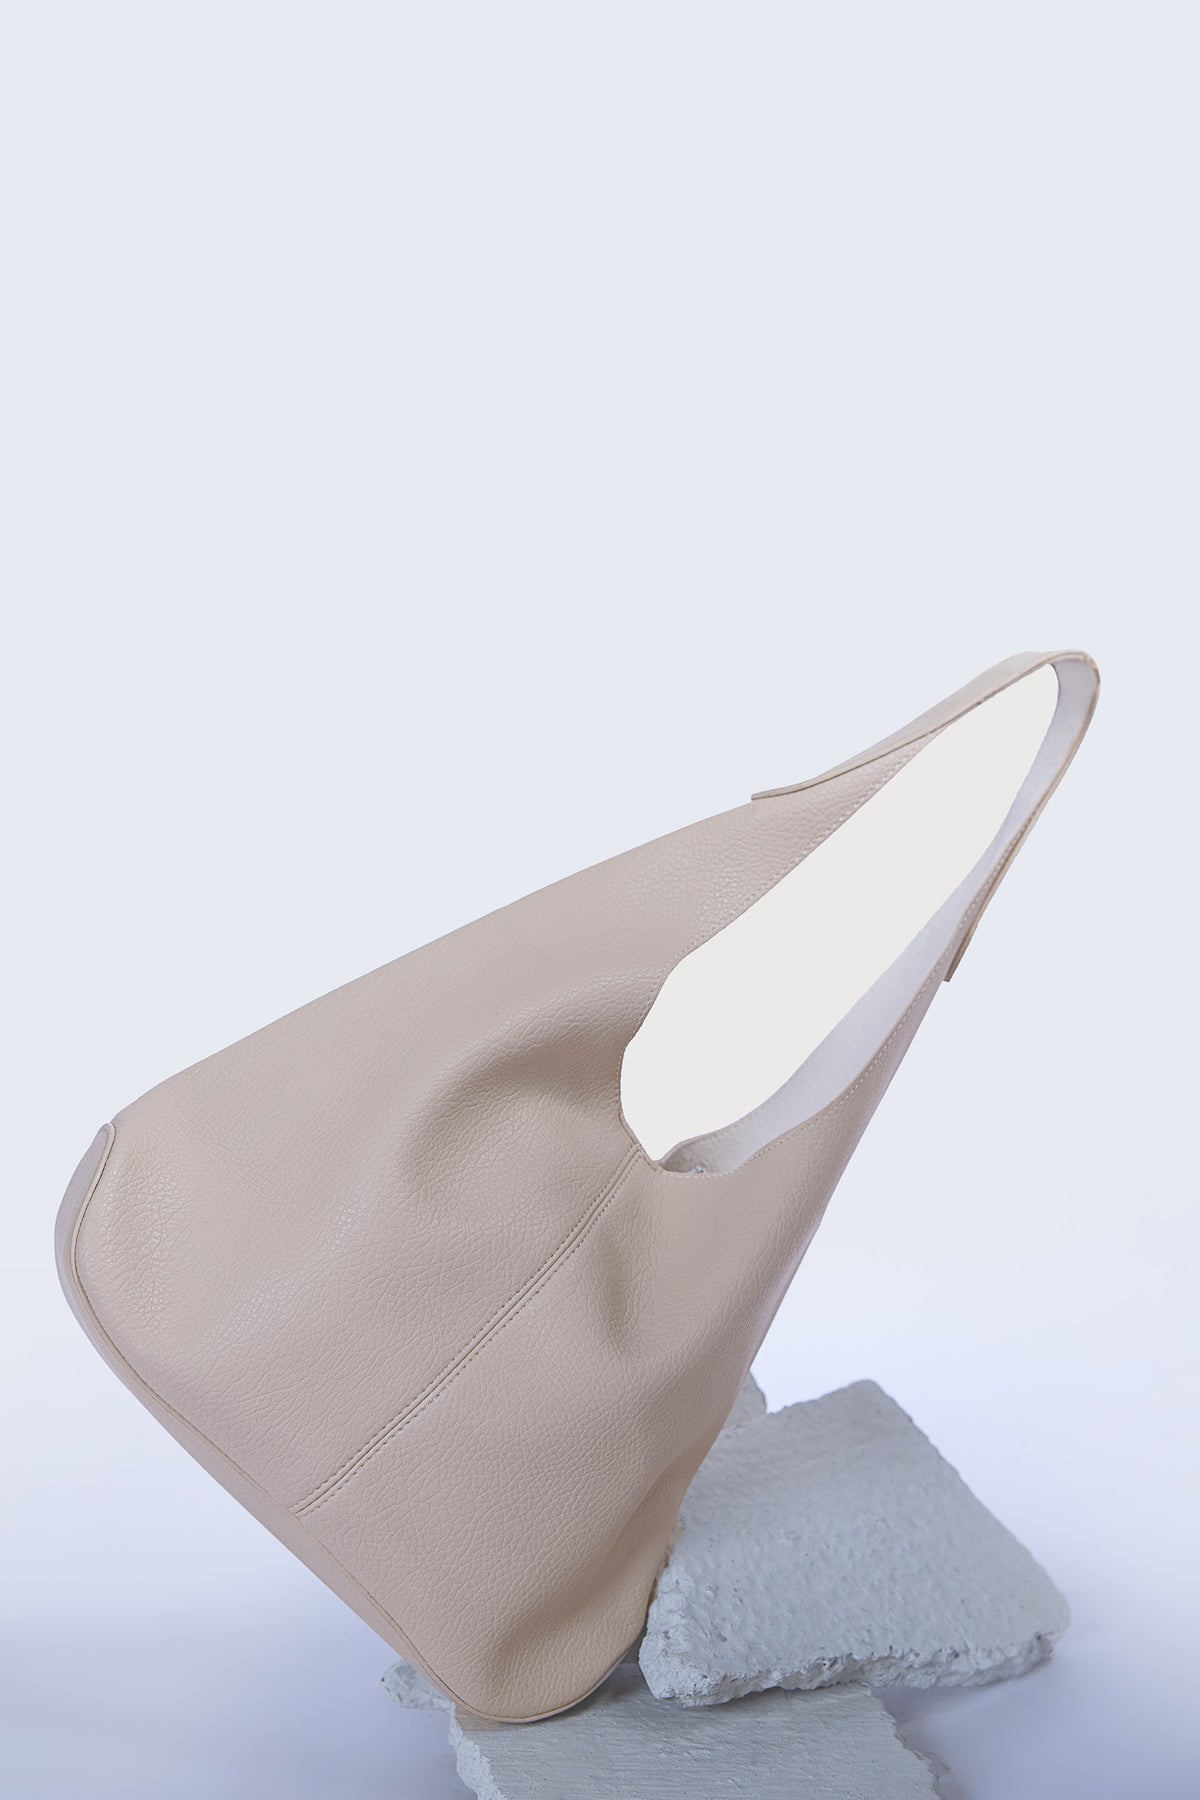
beige white horned leather bag